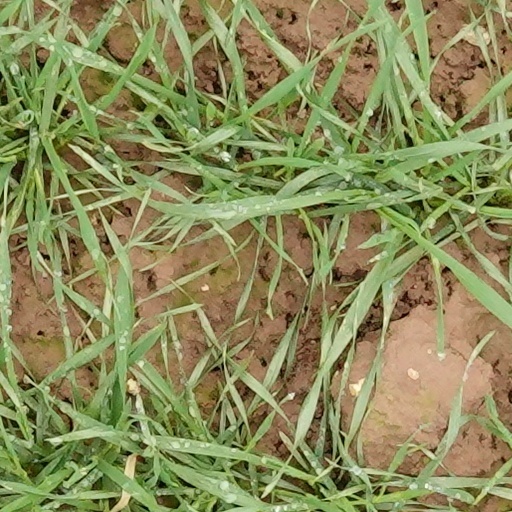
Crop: wheat